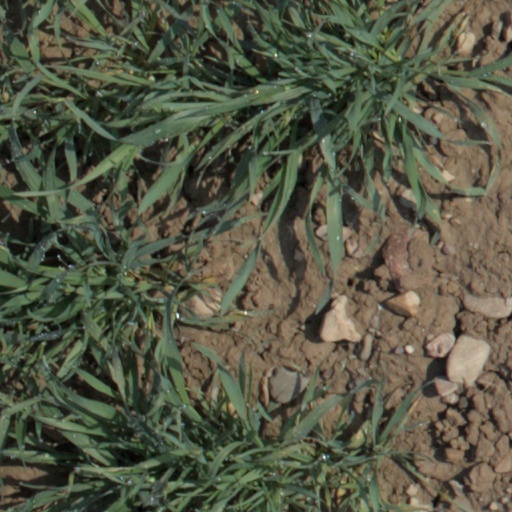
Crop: wheat